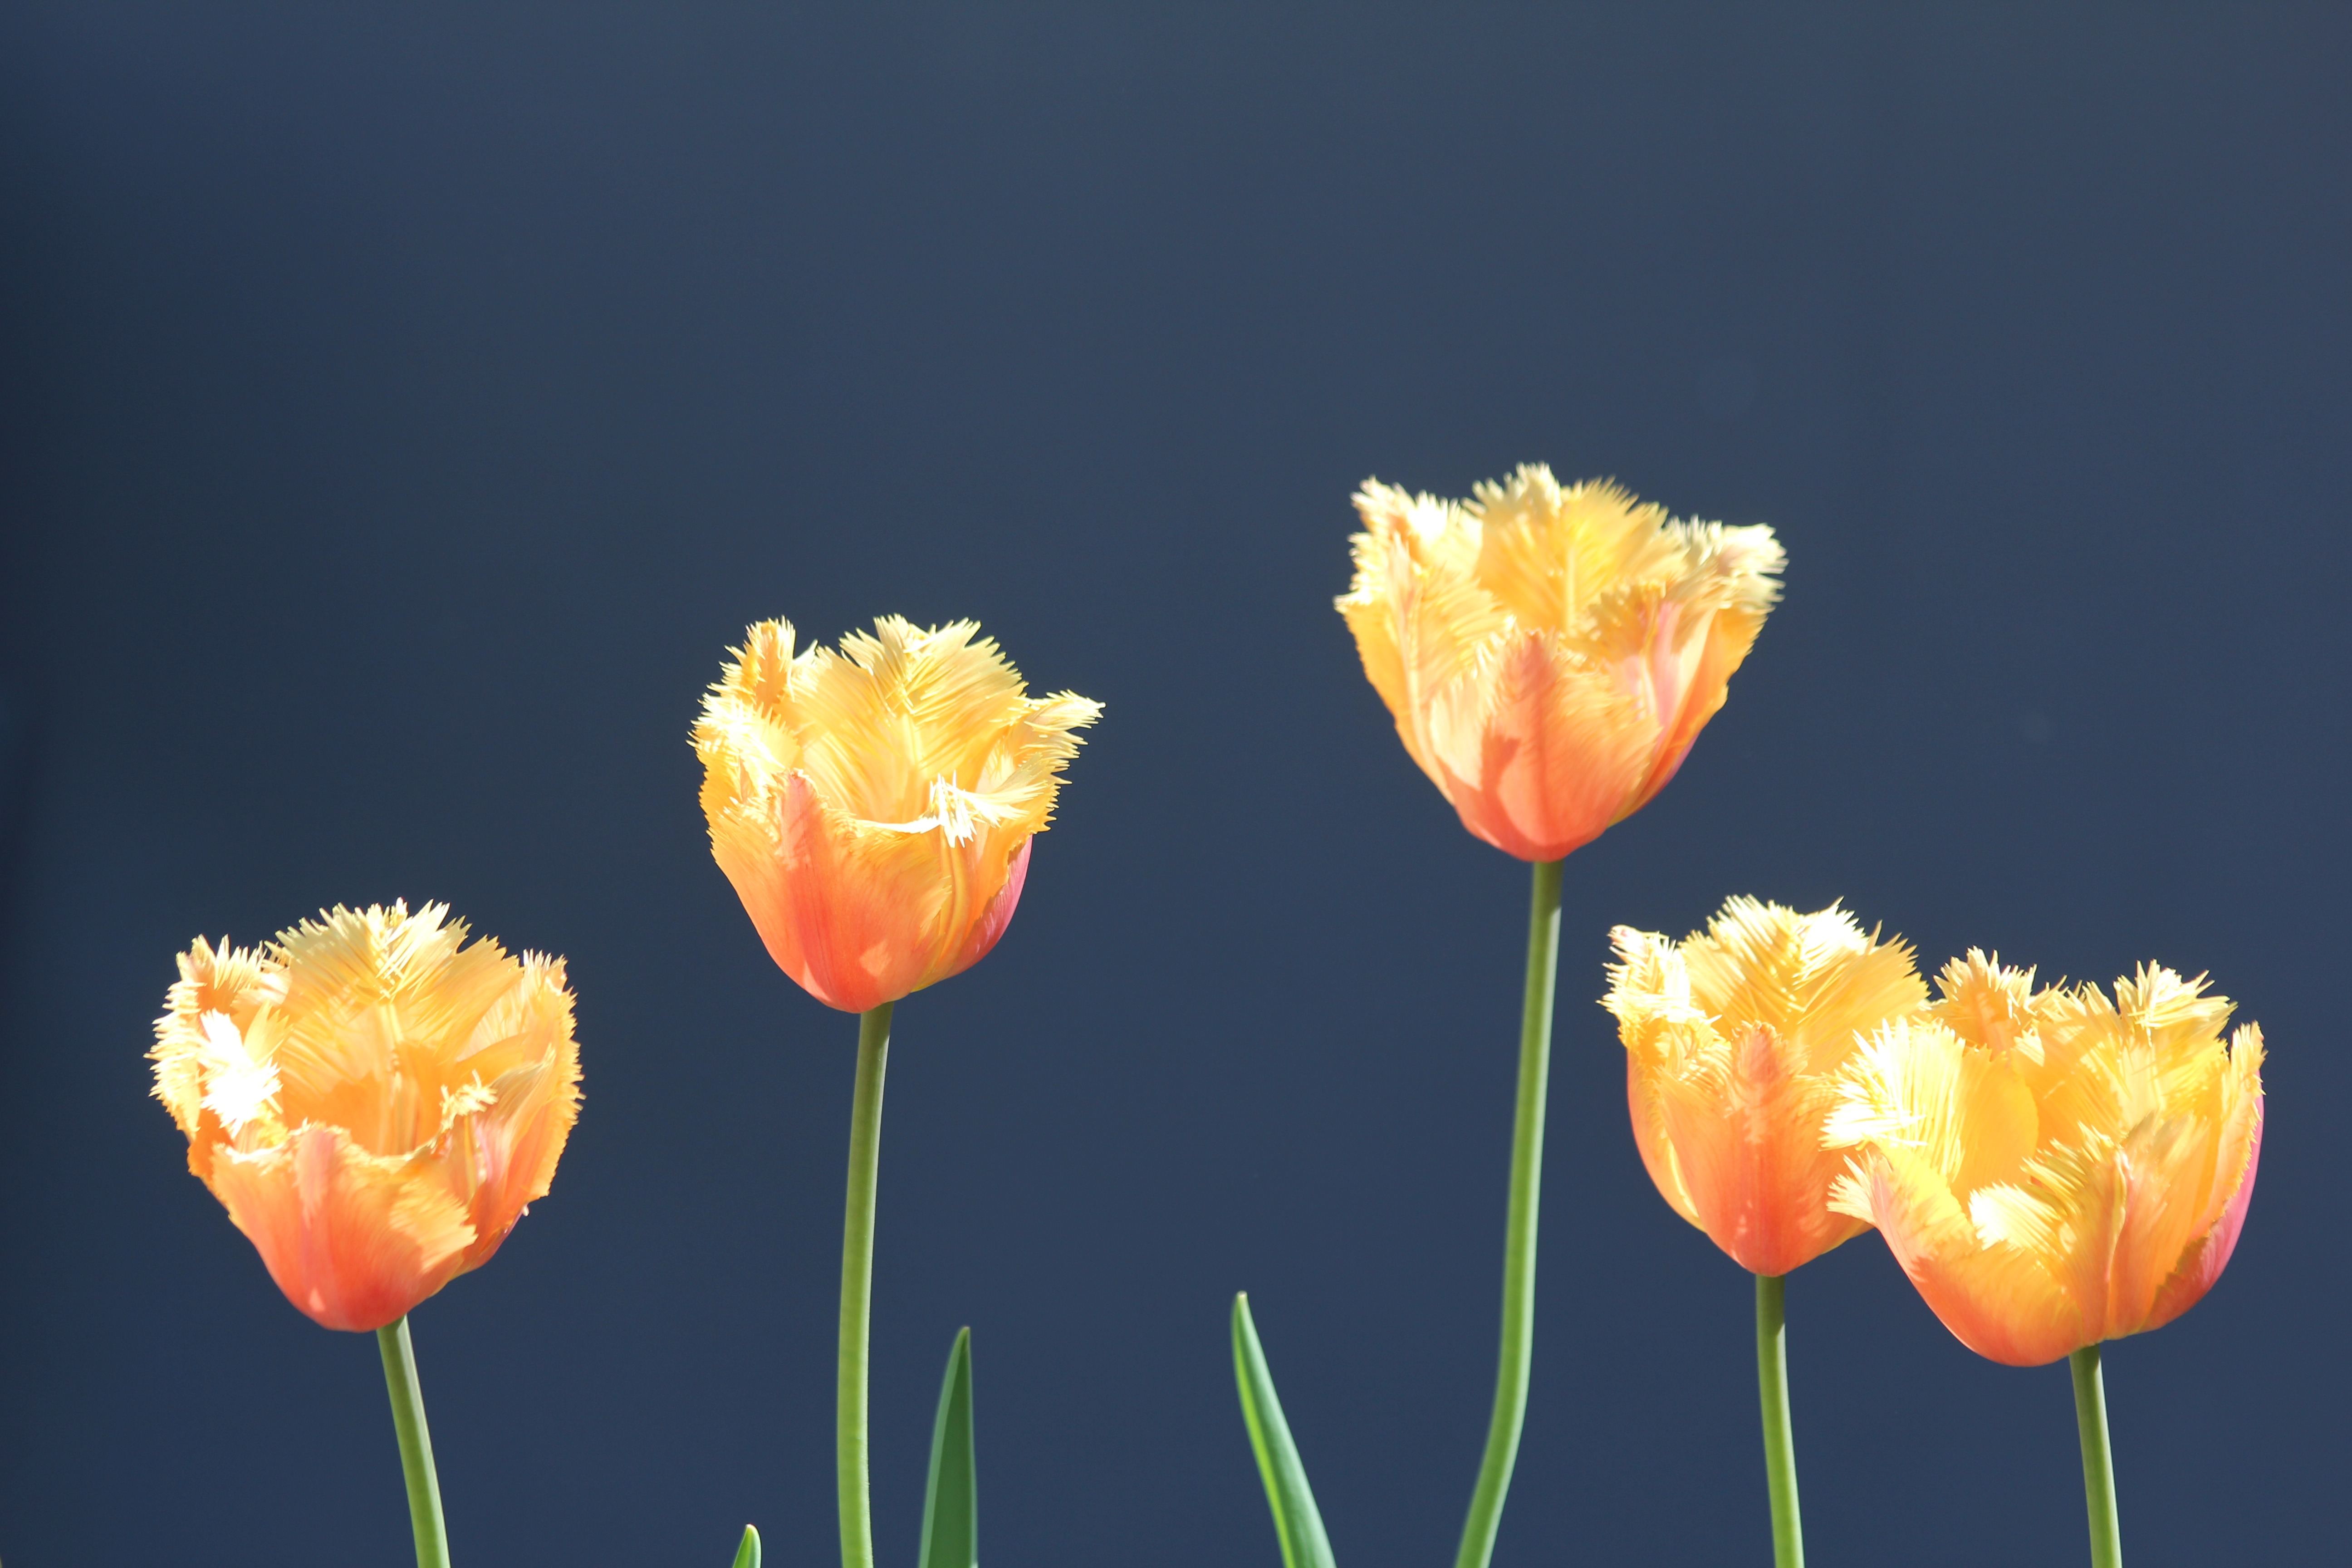
nature, plant, flower, petal, tulip, natural, yellow, flora, flowers, tulips, macro photography, flowering plant, lily family, yellow orange tulips, orange tulips, yellow tulips, plant stem, land plant